Sky position (RA, Dec in degrees): 199.966, 2.396
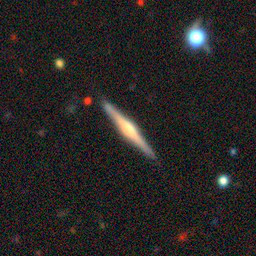
Galaxy morphology: Edge-on Galaxies with Bulge